Donkin, Nova Scotia

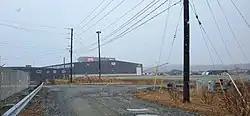
The Donkin Coal Mine, shut down in 2020

As part of the Cape Breton Regional Municipality, Donkin is located 11 km east of the town of Glace Bay and 32 km east from the city of Sydney. The nearest village is Port Morien which is 10 km away.